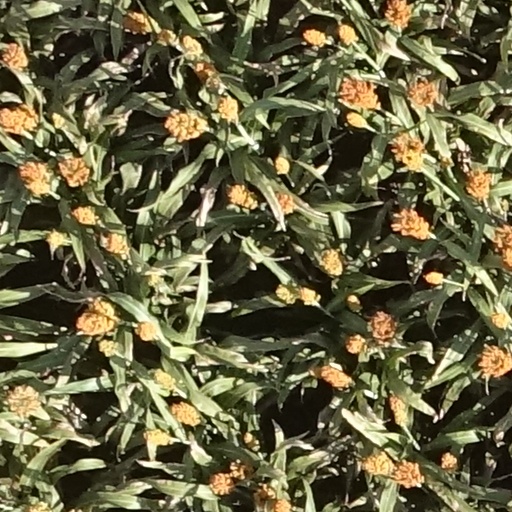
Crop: sorghum